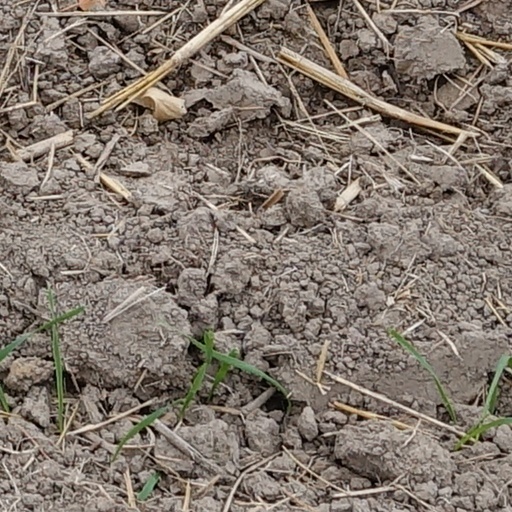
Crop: wheat